Light meter

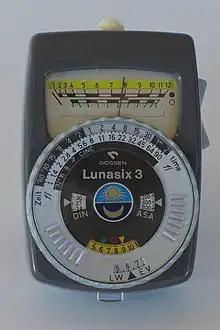
Gossen Lunasix 3 (in US: Luna Pro S) using photoresistor with analog readout; available from 1961 to 1977

Starting in 1932, electronic light meters removed the human element and relied on technologies incorporating (in chronological order) selenium, CdS (1960s), and silicon (semiconductor, 1970s) photodetectors. Most modern light meters use silicon sensors. They indicate the exposure either with a needle galvanometer or on an LCD screen.